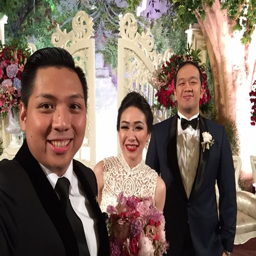
romance the wedding of person by person